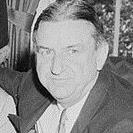
Age: 53